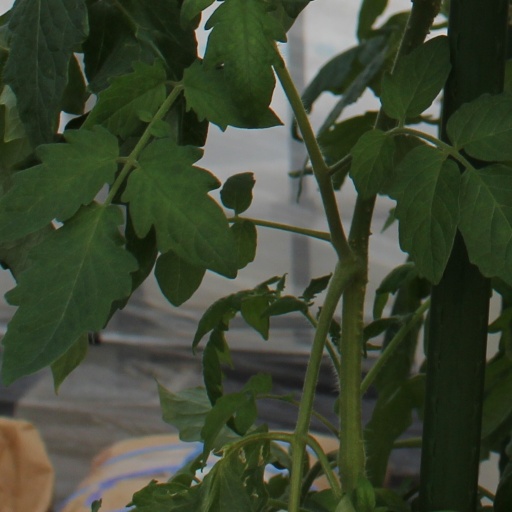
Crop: tomato